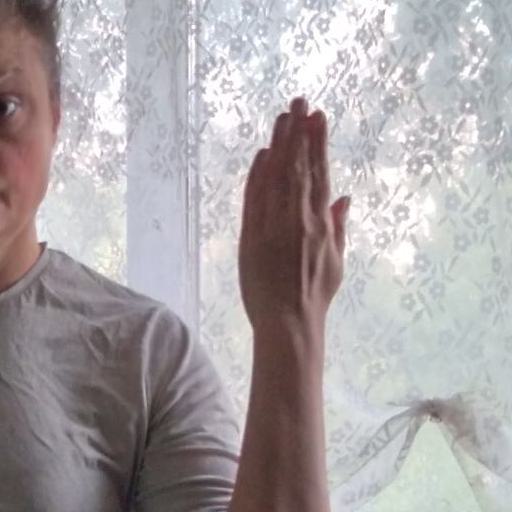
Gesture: stop_inverted